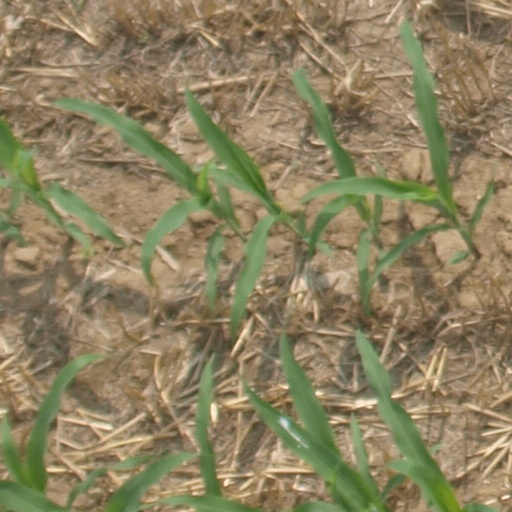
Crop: maize; corn